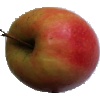
Label: apple_pink_lady